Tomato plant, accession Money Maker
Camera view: bottom (45 deg); turntable rotation: 210 degrees
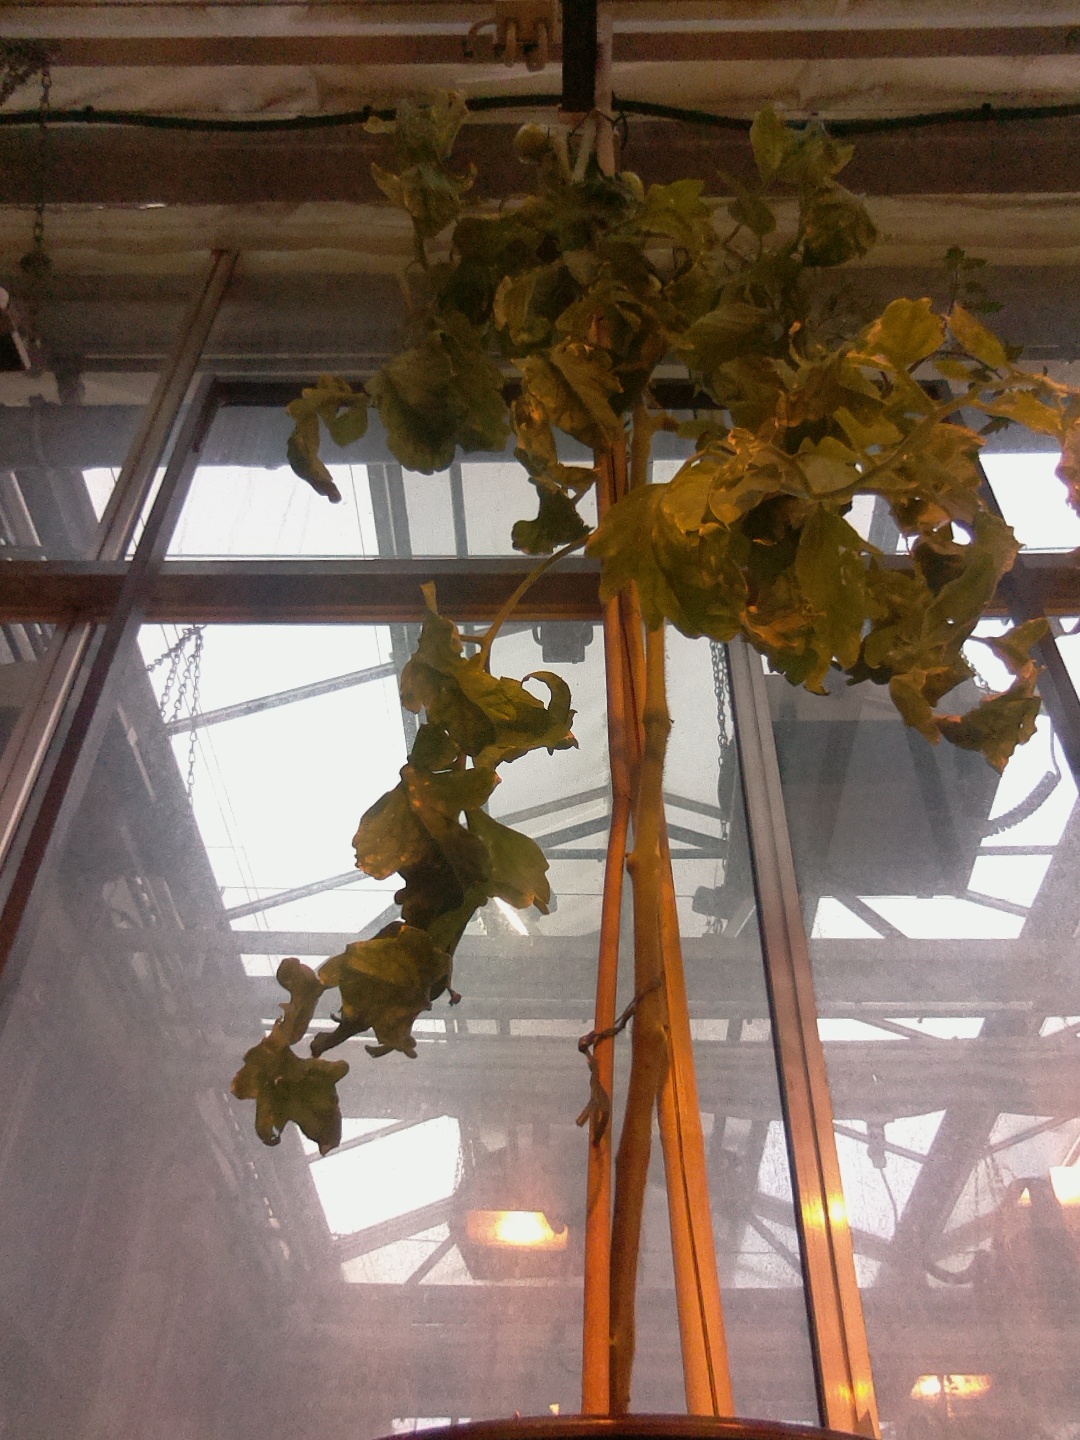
BBCH growth stage 78: 80% -90% of final fruit size